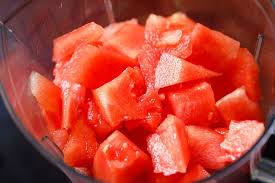
Label: Watermelon